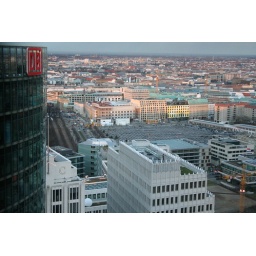
View from an office building on Potsdamer Platz over the memorial for the murdered Jews of Europe.